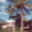
Label: palm_tree